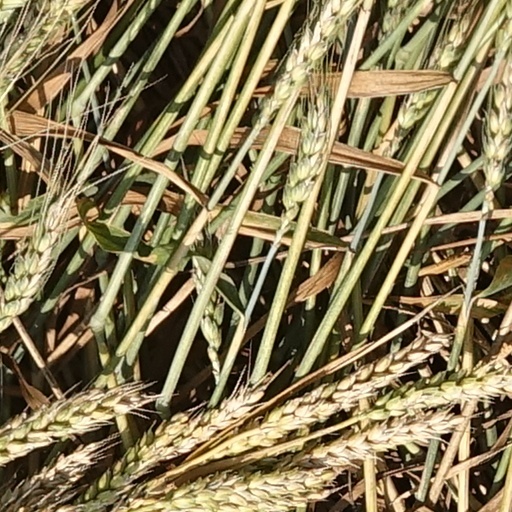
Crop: wheat